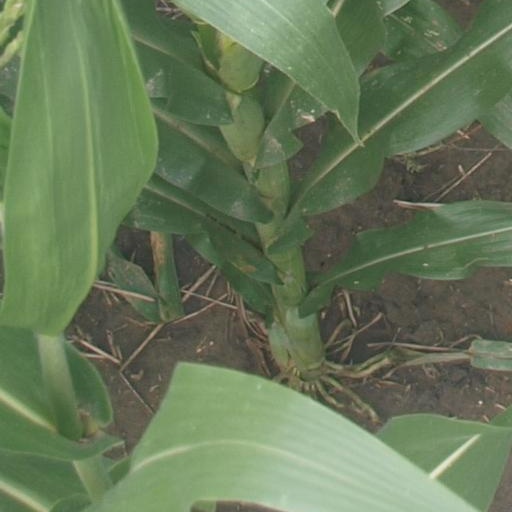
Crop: maize; corn